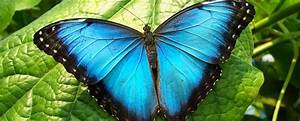
Label: butterfly